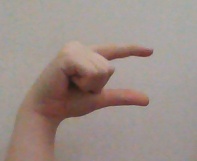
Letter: dal